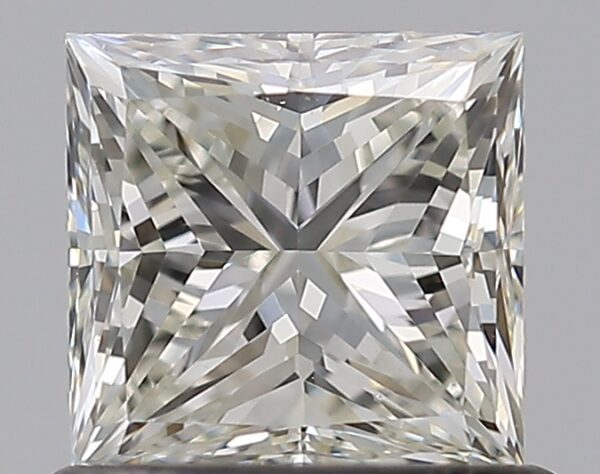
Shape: princess
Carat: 0.72
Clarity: VS2
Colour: J
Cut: EX
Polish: EX
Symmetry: VG
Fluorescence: N
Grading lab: GIA
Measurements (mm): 4.96 x 4.83 x 3.51